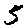
Label: 5